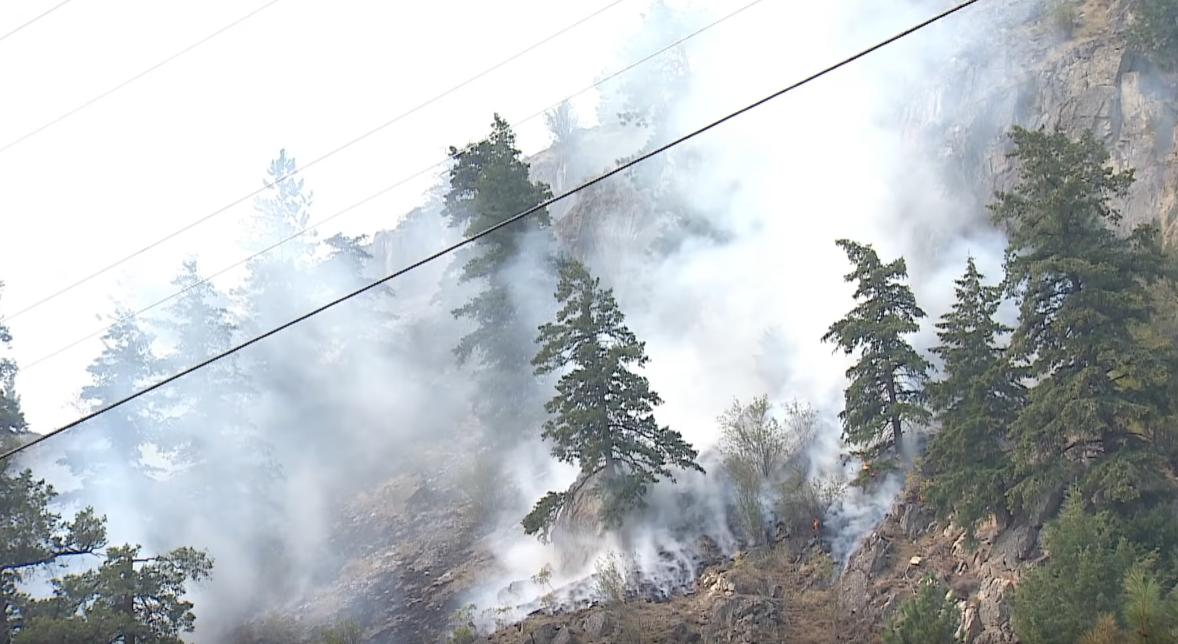
Fire: no
Smoke: yes